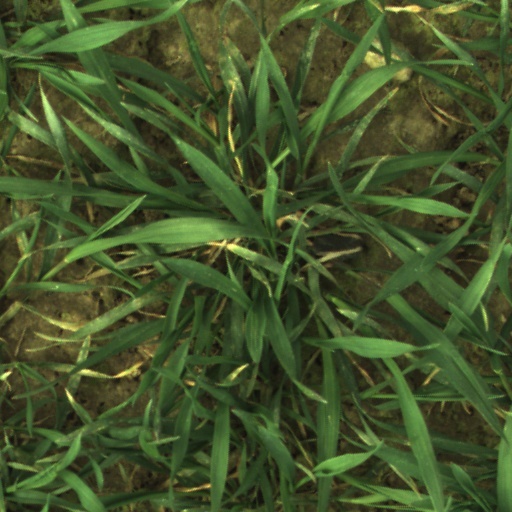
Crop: wheat